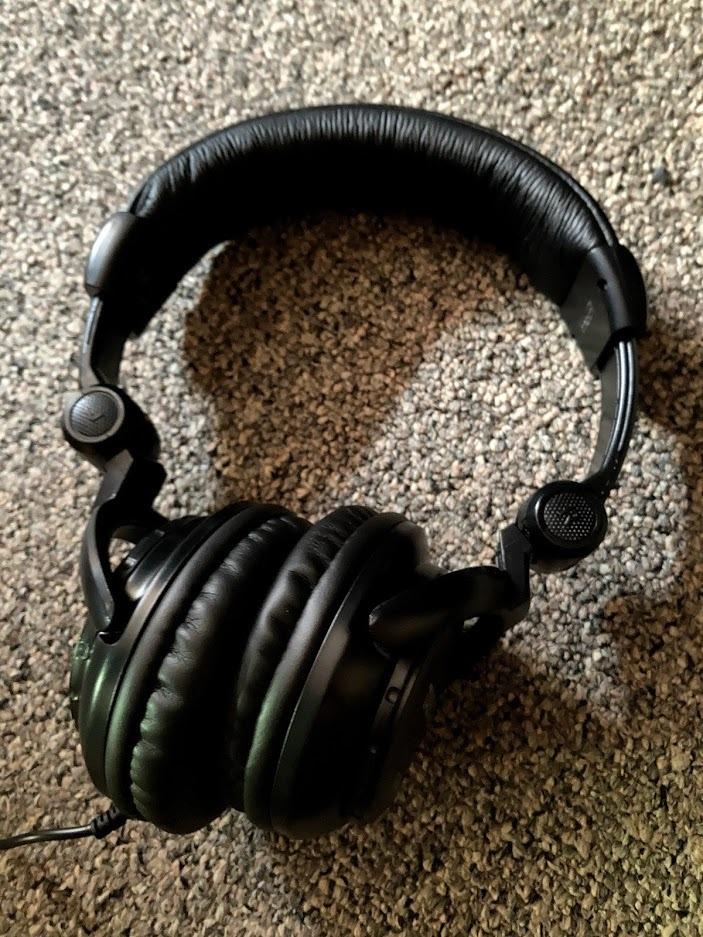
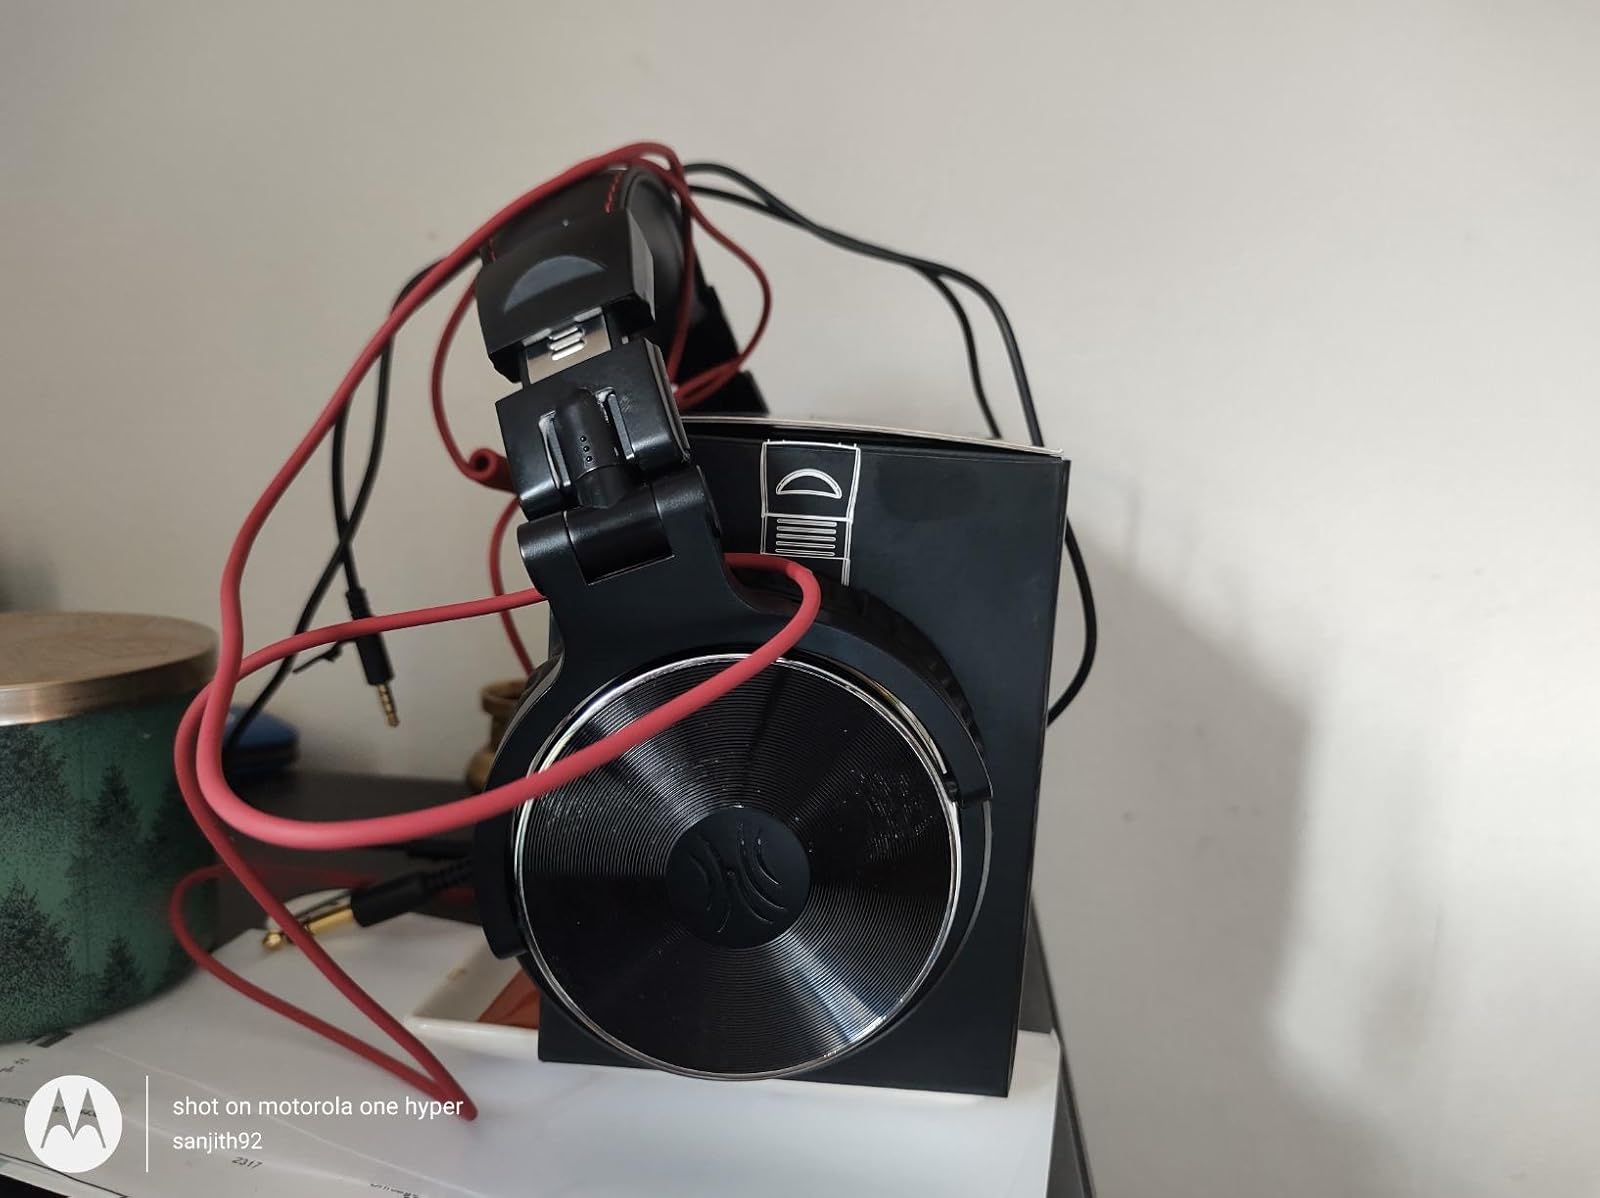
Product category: headphones
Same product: no